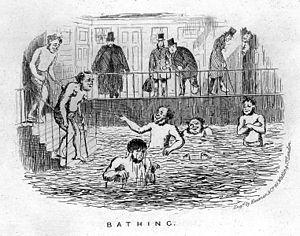
La balnéothérapie désigne l’ensemble des soins effectués par des bains généraux ou locaux. Il s'agit principalement de bain d'eau douce, d'eau de mer, de boue ou d'algue. Par extension, le terme peut s'appliquer aux bains solaires ou aux rayons ultraviolets ou infrarouges.